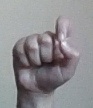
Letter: fa